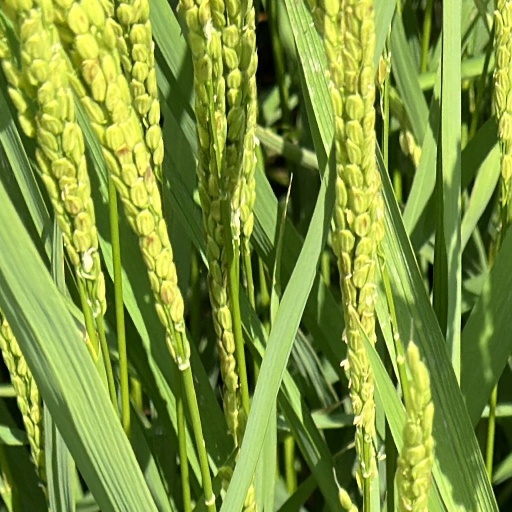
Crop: rice